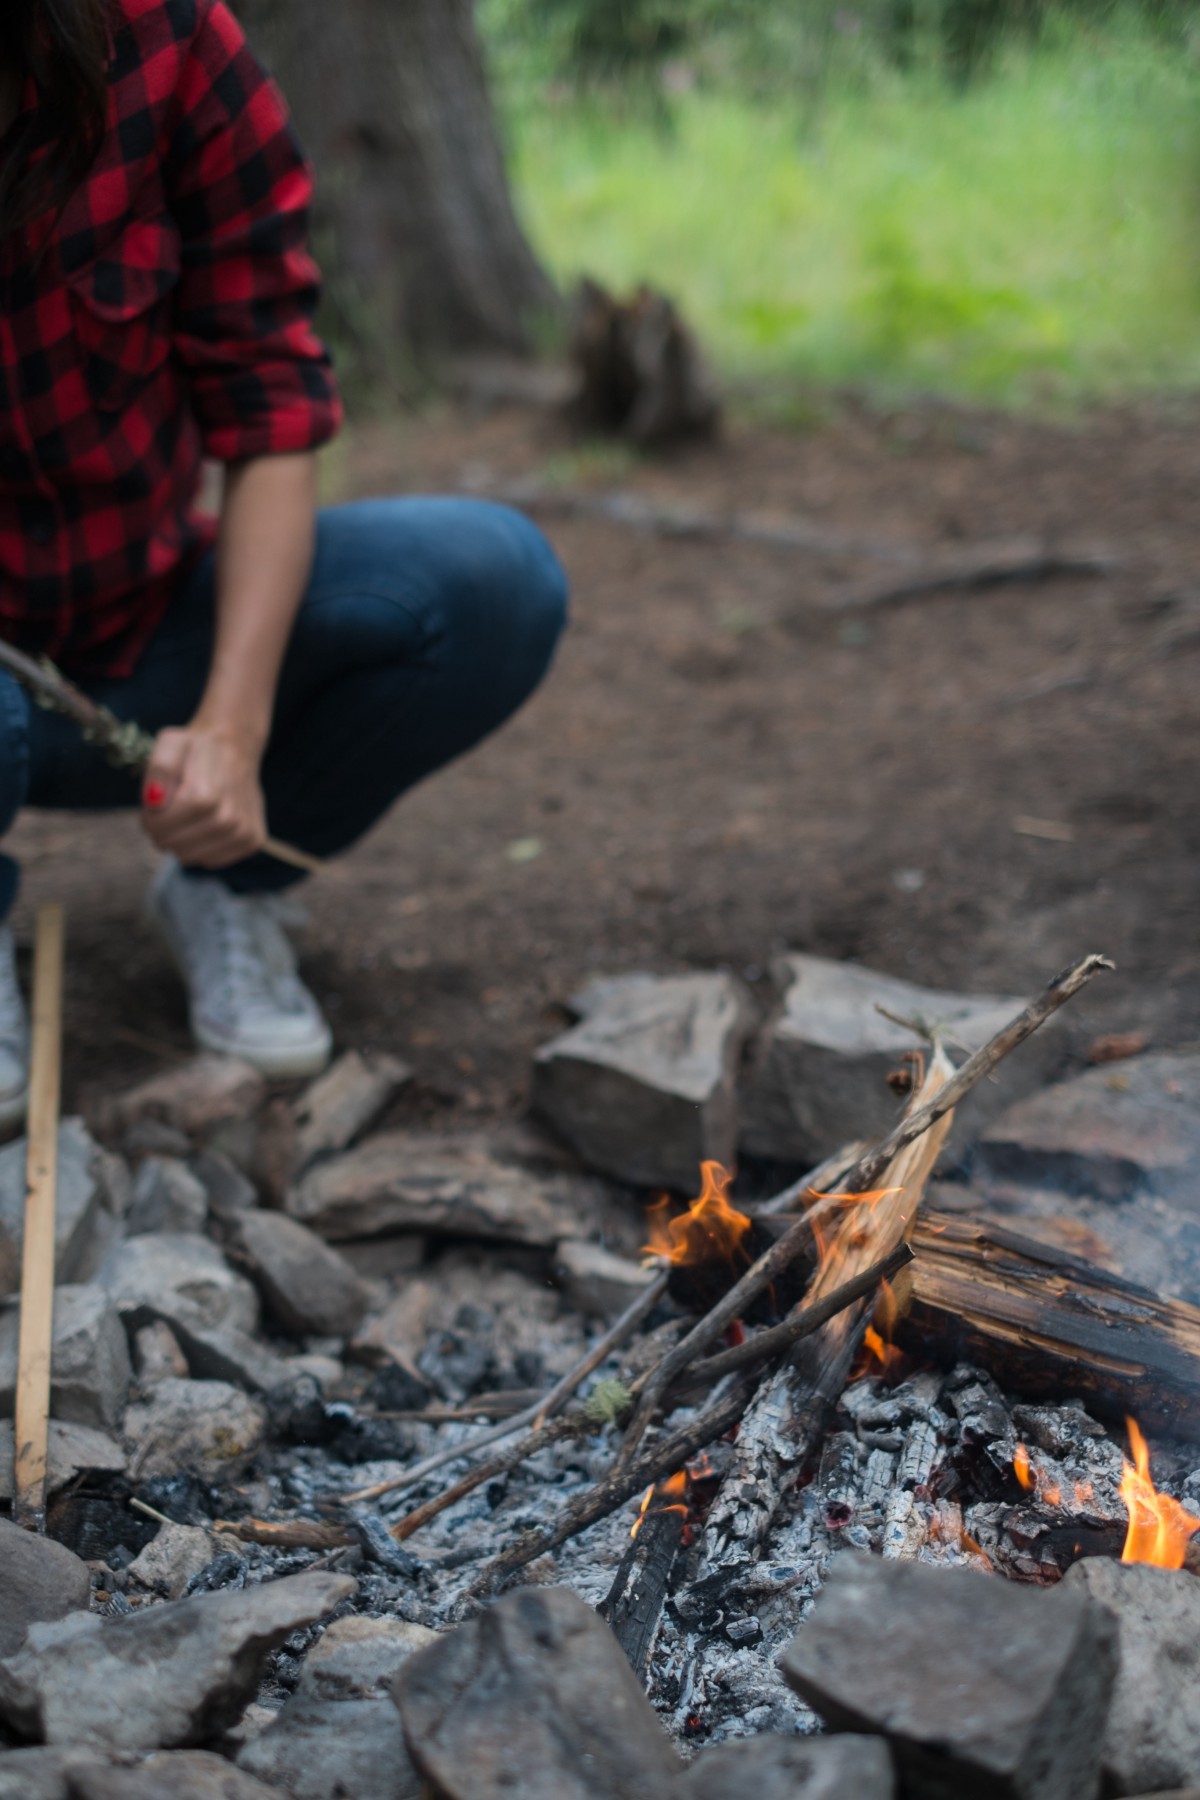
Tags: soil, camping, ash, campfire, plaid, cool image